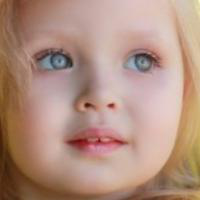
Age group: age 01-10